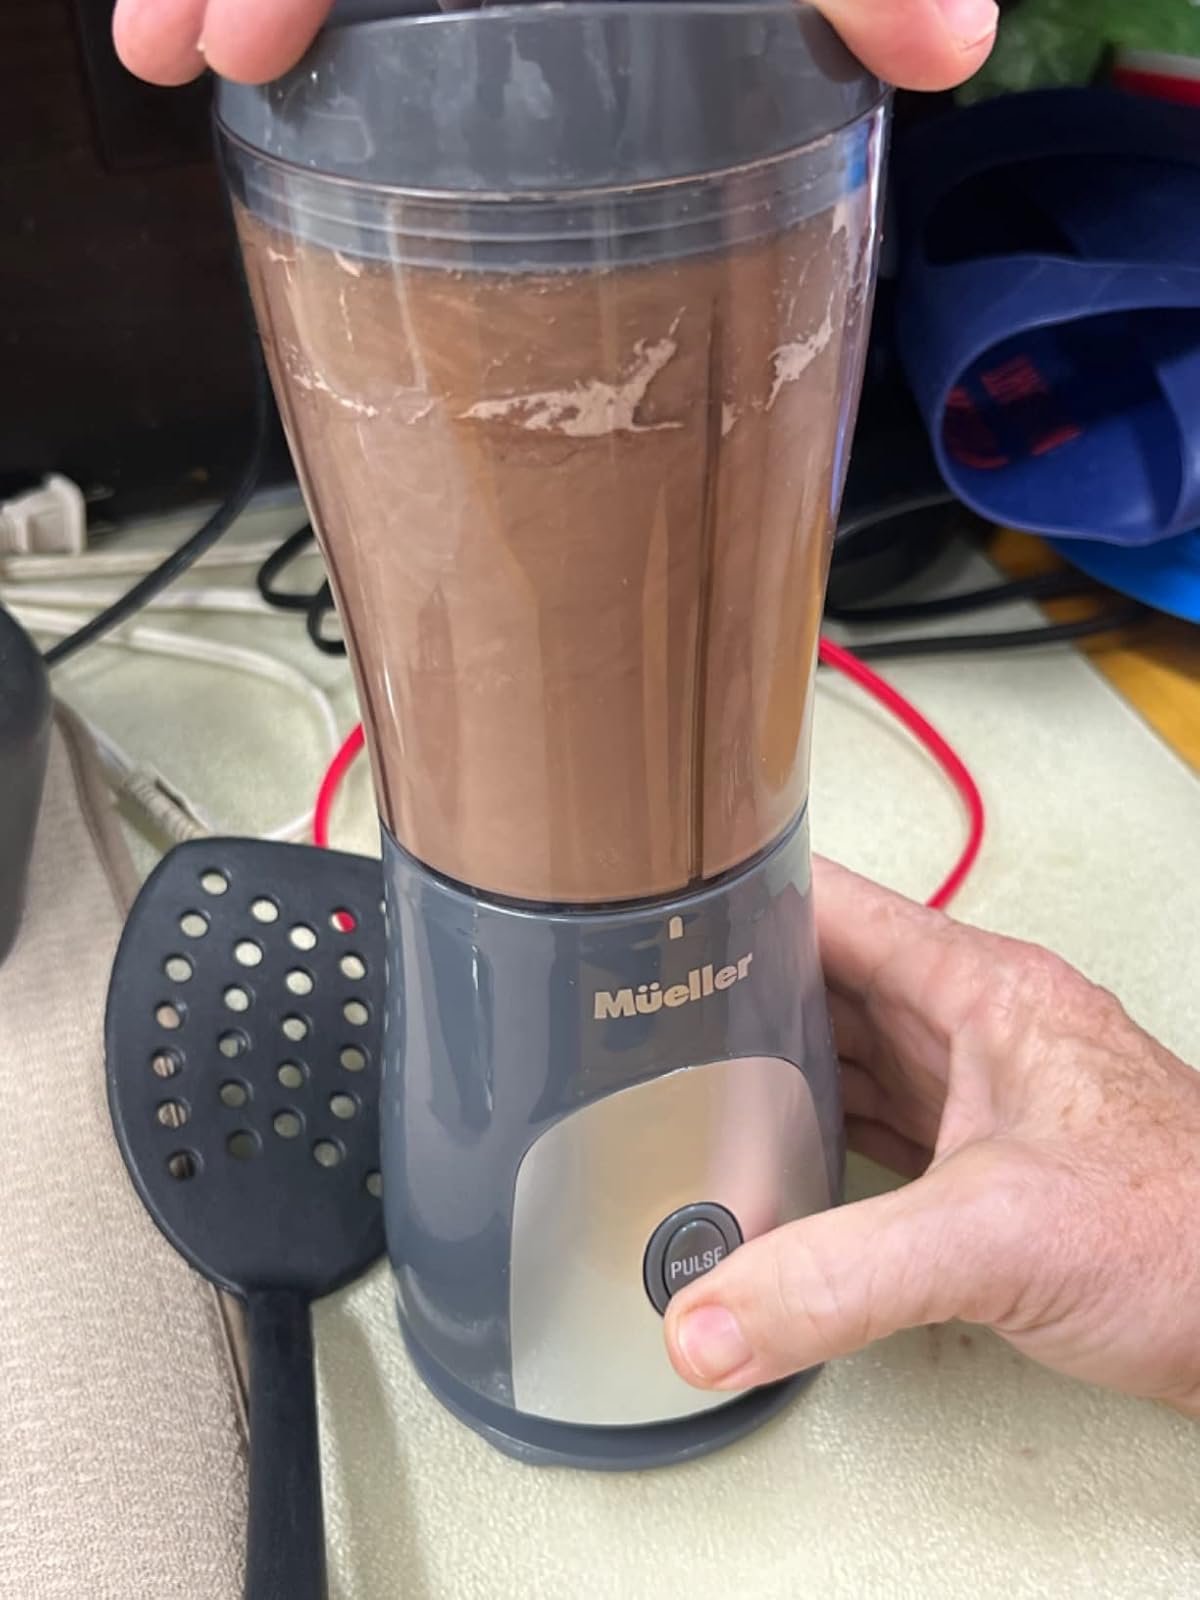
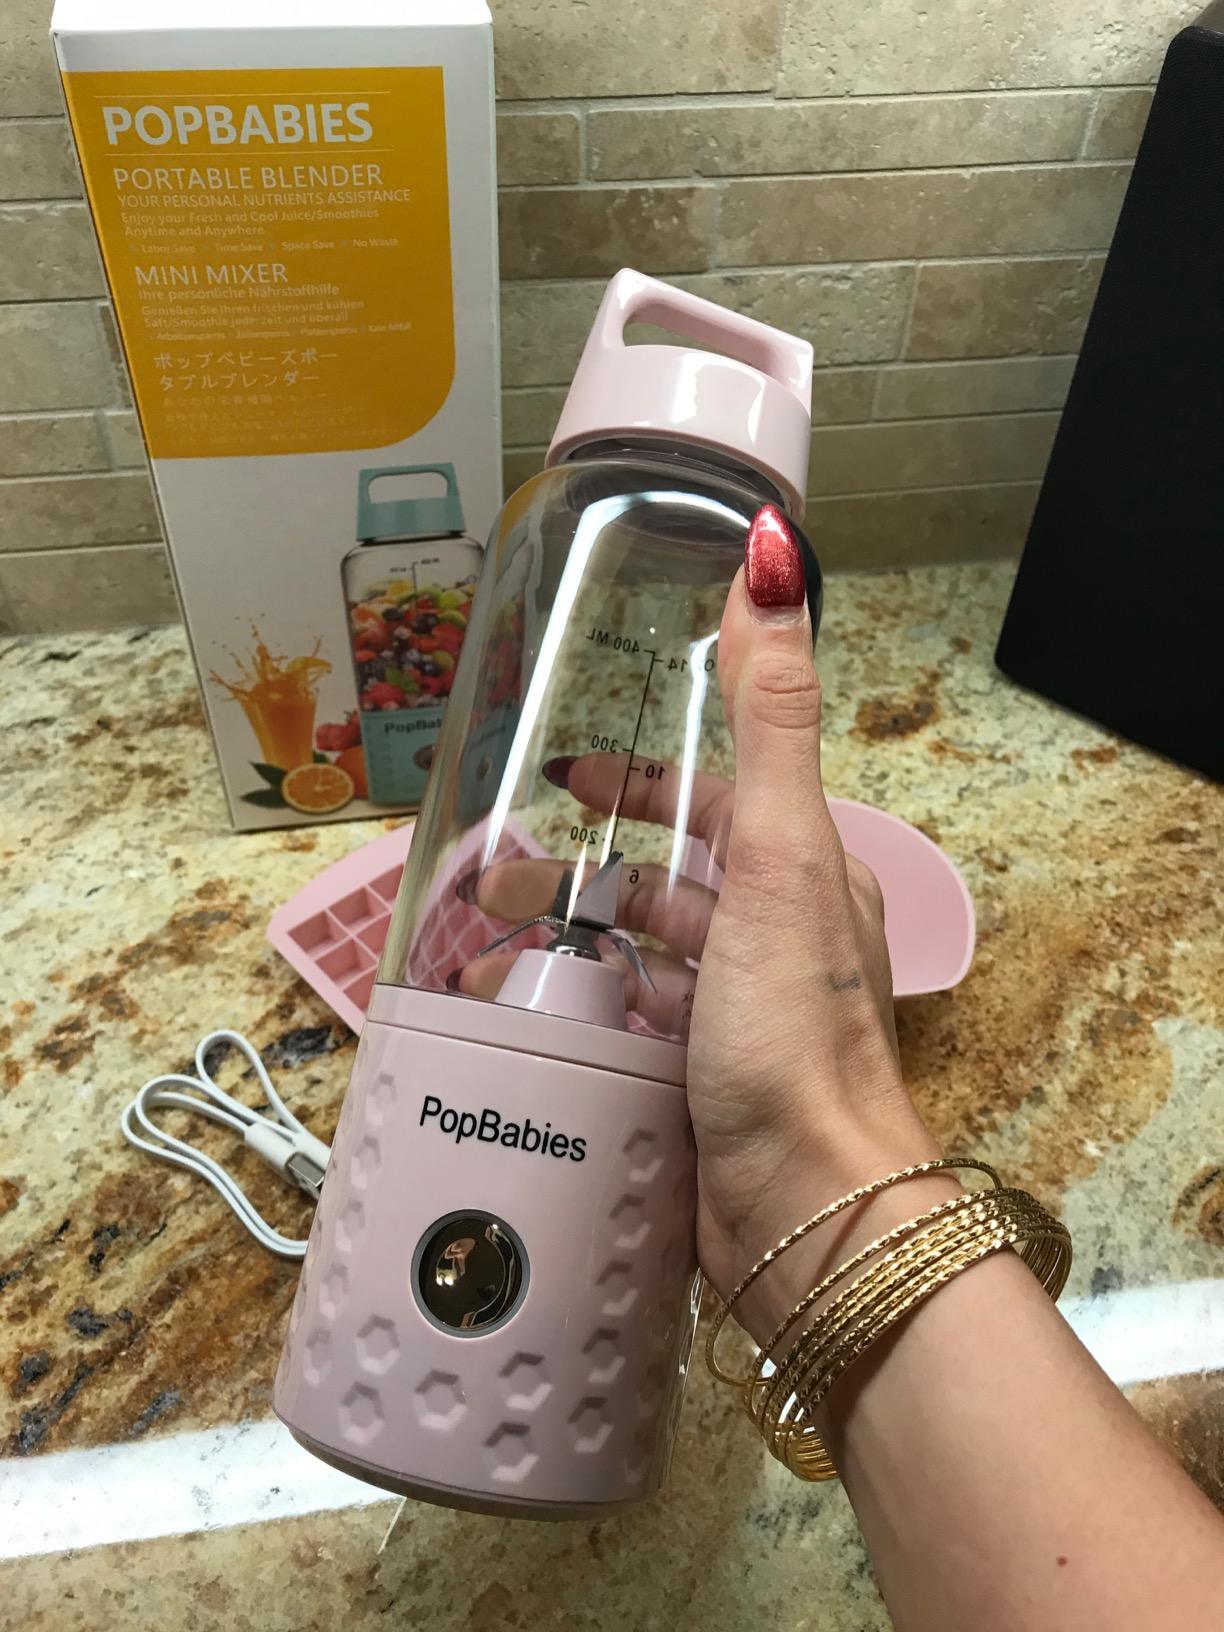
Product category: items_blender
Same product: no